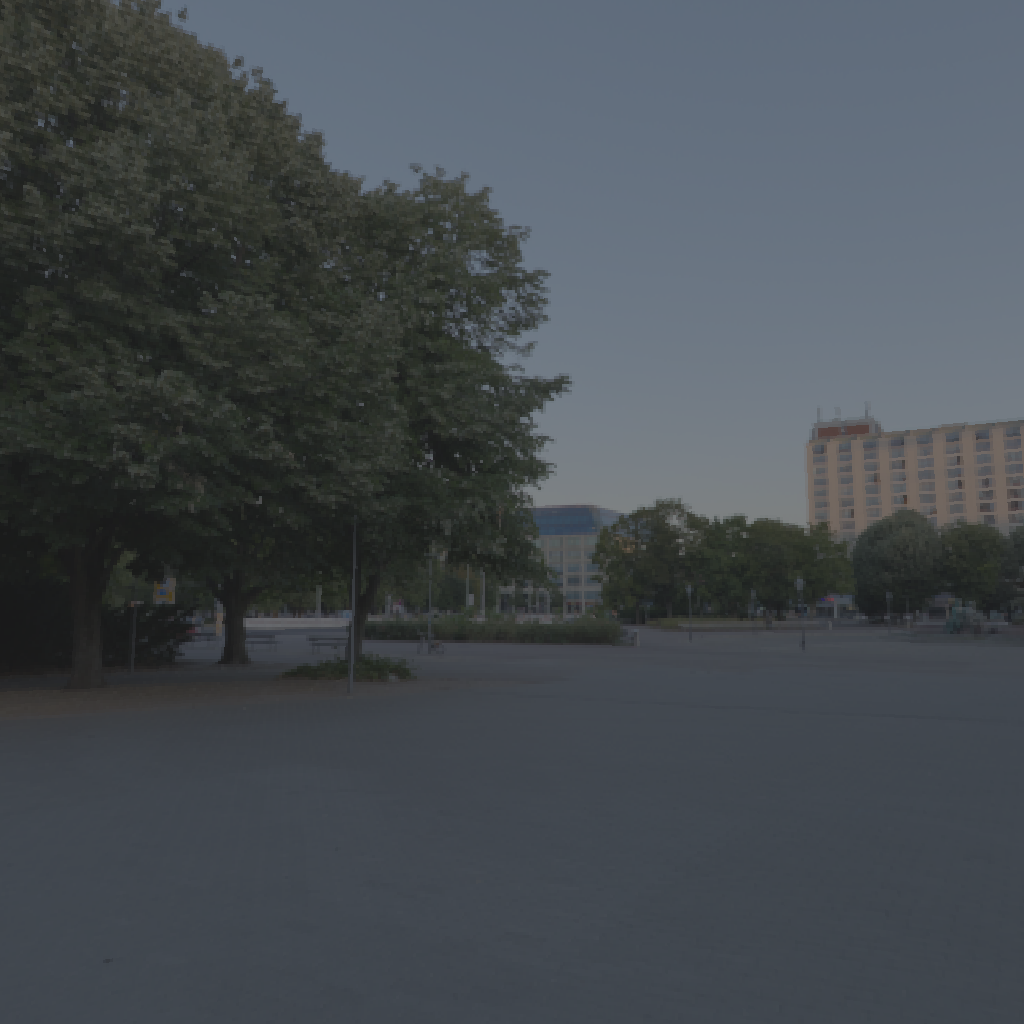
scene-linear HDR photo, Rotes Rathaus, outdoor, with visible sun, europe, building, architecture, street, square, natural light, sunrise-sunset, urban, low contrast, clear, high dynamic range, physically based lighting